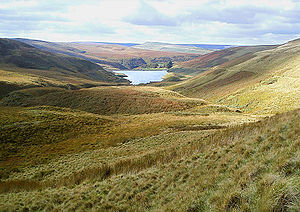
Penninerne
Typisk sceneri i Penninerne
"Penninerne er en bjergkæde i Nordengland. Den kaldes ofte ""Englands rygrad"", fordi den udgør en ubrudt kæde fra Peak District i Midlands gennem Yorkshire Dales, West Pennine Moors og Cumbrian Fells til Cheviot Hills ved den skotske grænse. Den totale længde er omkring 400 km.